Nowe Szkoty

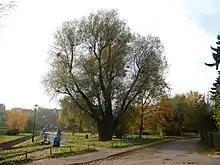
"Park nad Strzyżą"

In 1907, the Neuschottland school was established. The Evangelical church "Christuskirche" was inaugurated on July 31, 1916. In April 1945 it was consecrated to the property of the Society of Jesus and Andrew Bobola. The Roman Catholic "św. Andrzeja Boboli" church is a protected architectural monument since 2005. The "Helene-Lange-Schule" was completed in 1929. The high school for girls was built entirely on Bauhaus design principles. It is home to the pharmaceutical faculty of the Medical University of Gdańsk since 1947.